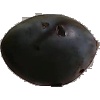
Label: Plum 3